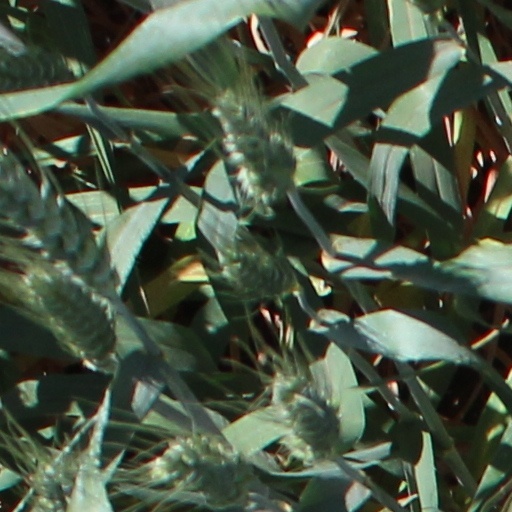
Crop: wheat